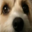
Label: dog